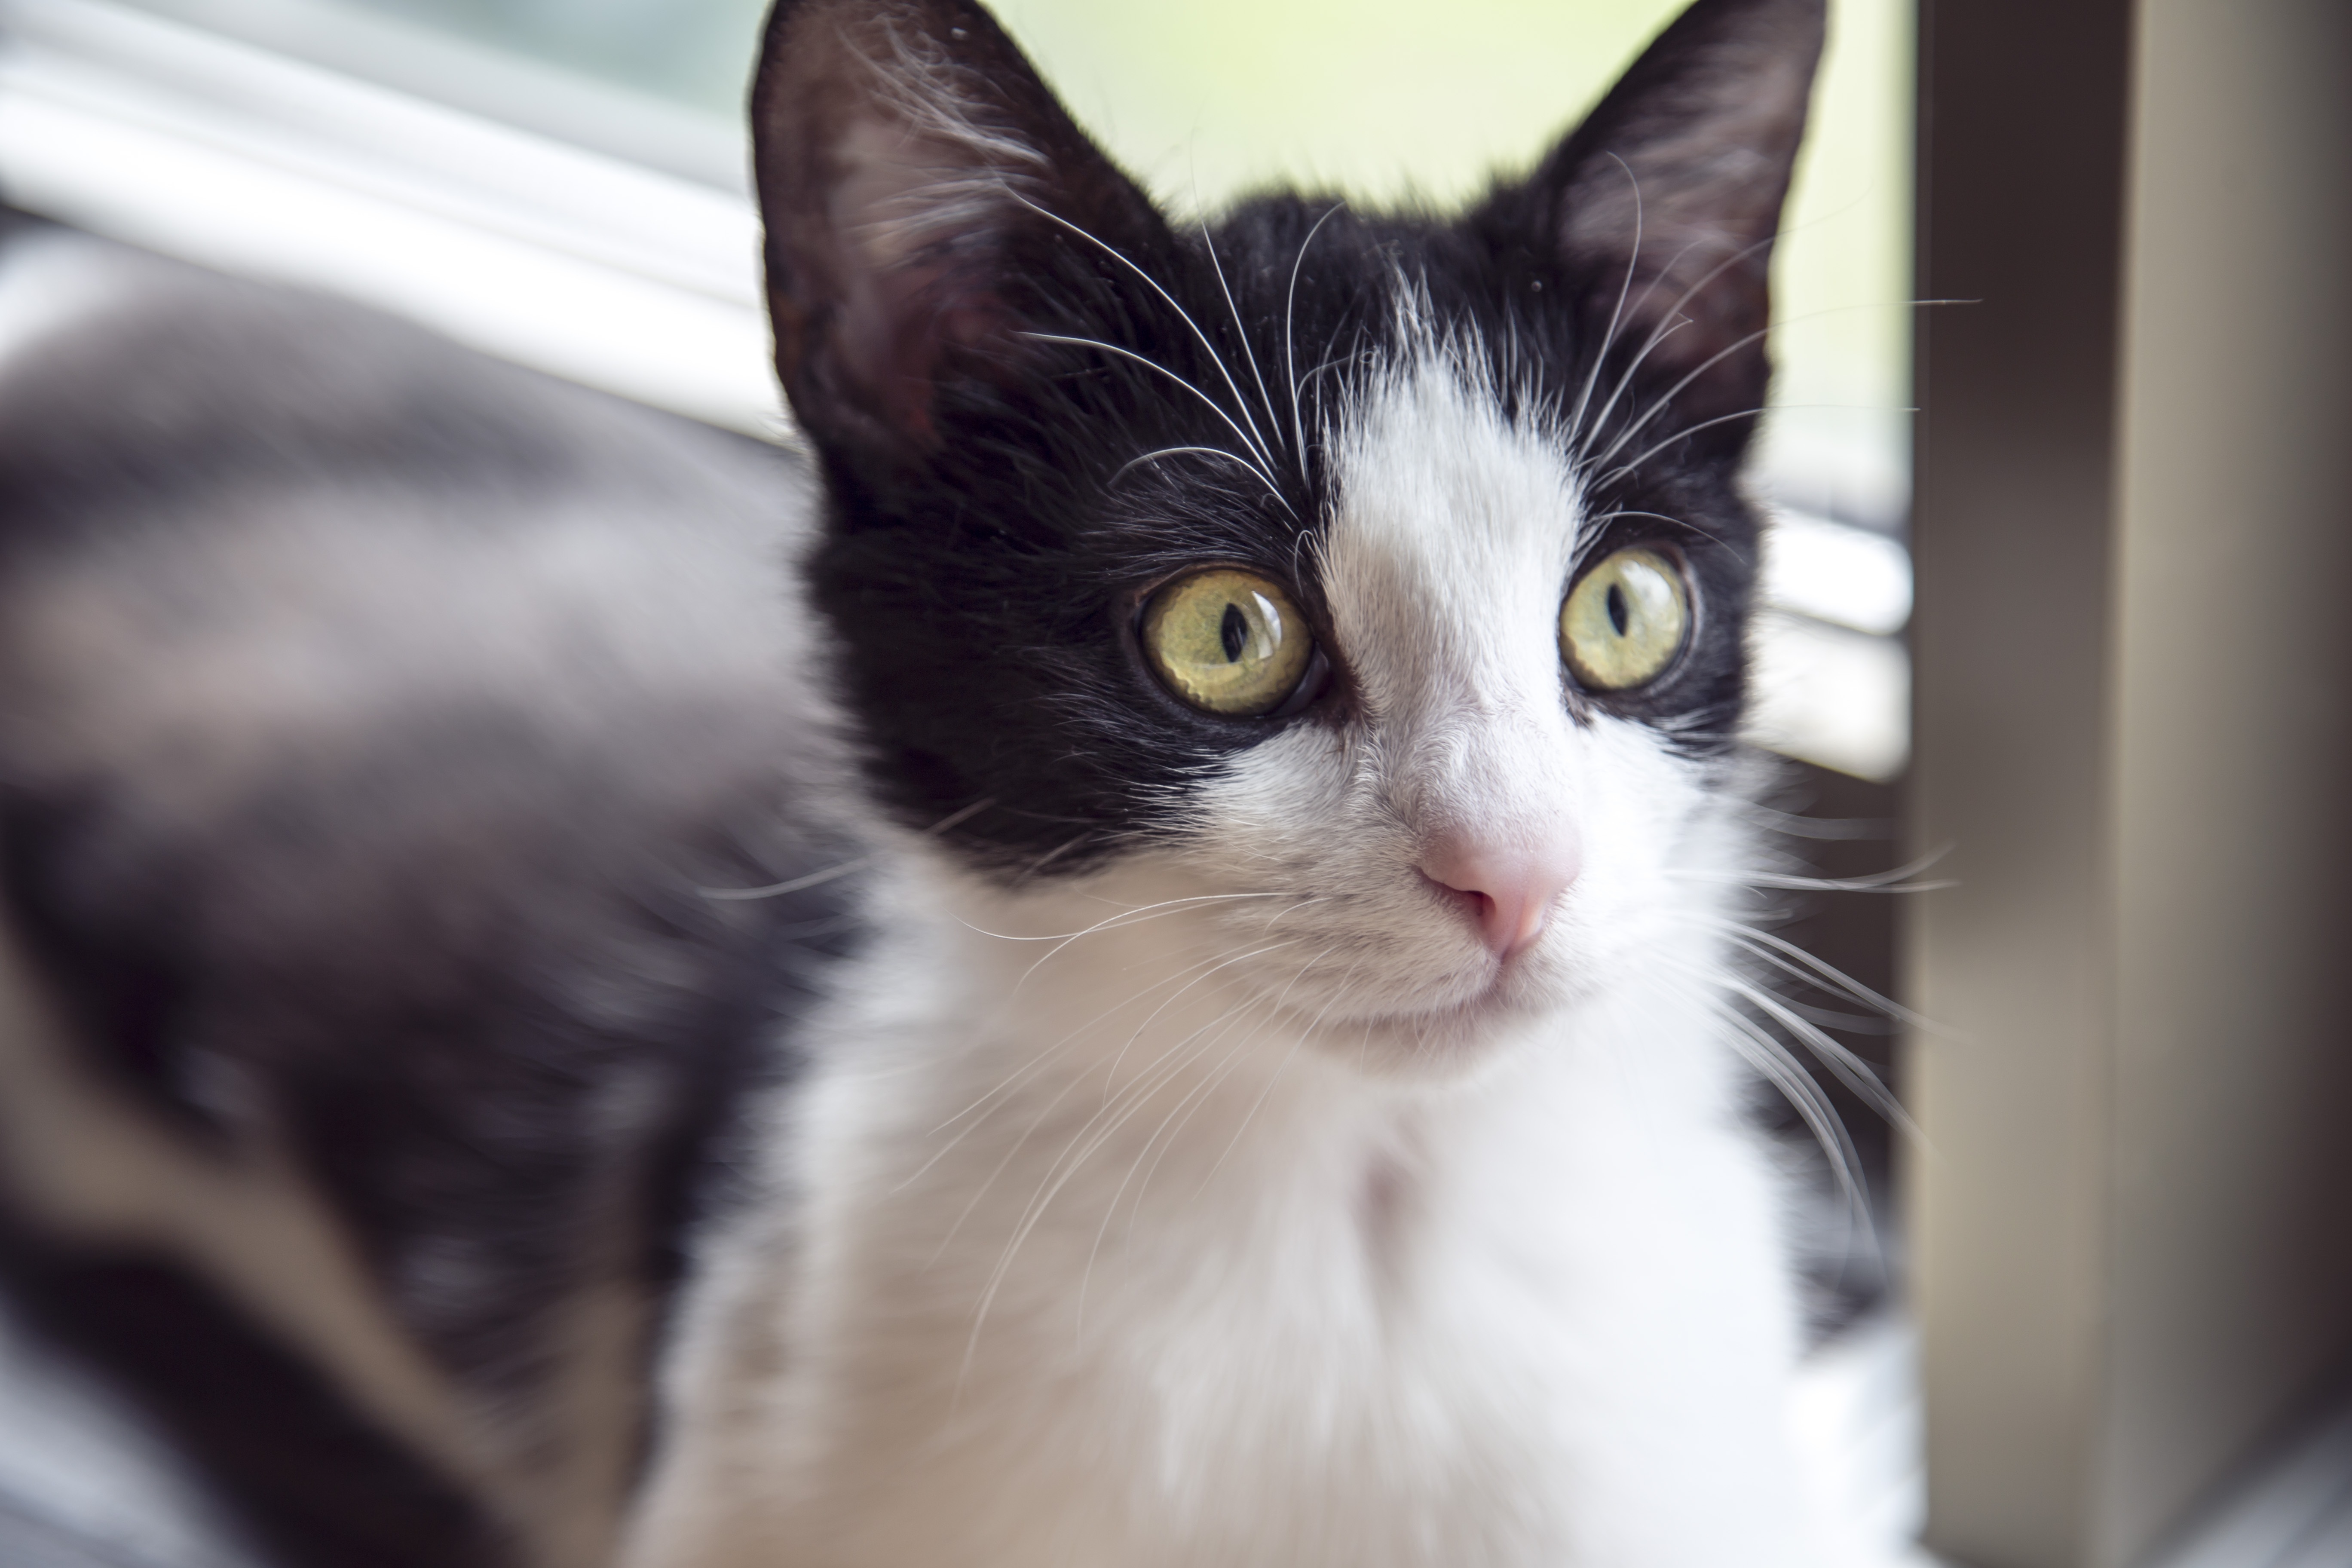
white, animal, cute, pet, fur, young, fluffy, kitten, cat, small, feline, mammal, friendship, black, whisker, playful, close up, nose, whiskers, kitty, eye, vertebrate, domestic, norwegian forest cat, small to medium sized cats, cat like mammal, domestic short haired cat, domestic long haired cat